Windaroo, Queensland

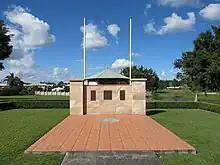
Windaroo Australian Peace Keepers Memorial, 2013

On Sunday 29 October 2000, the Windaroo Australian Peacekeepers Memorial was dedicated to military personnel and civilians who had served in Australia's peace-keeping missions.